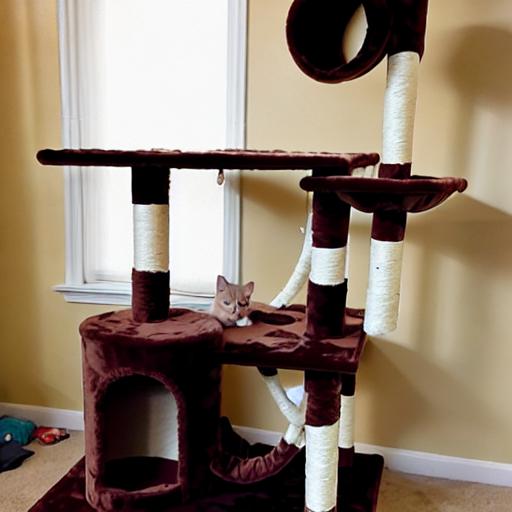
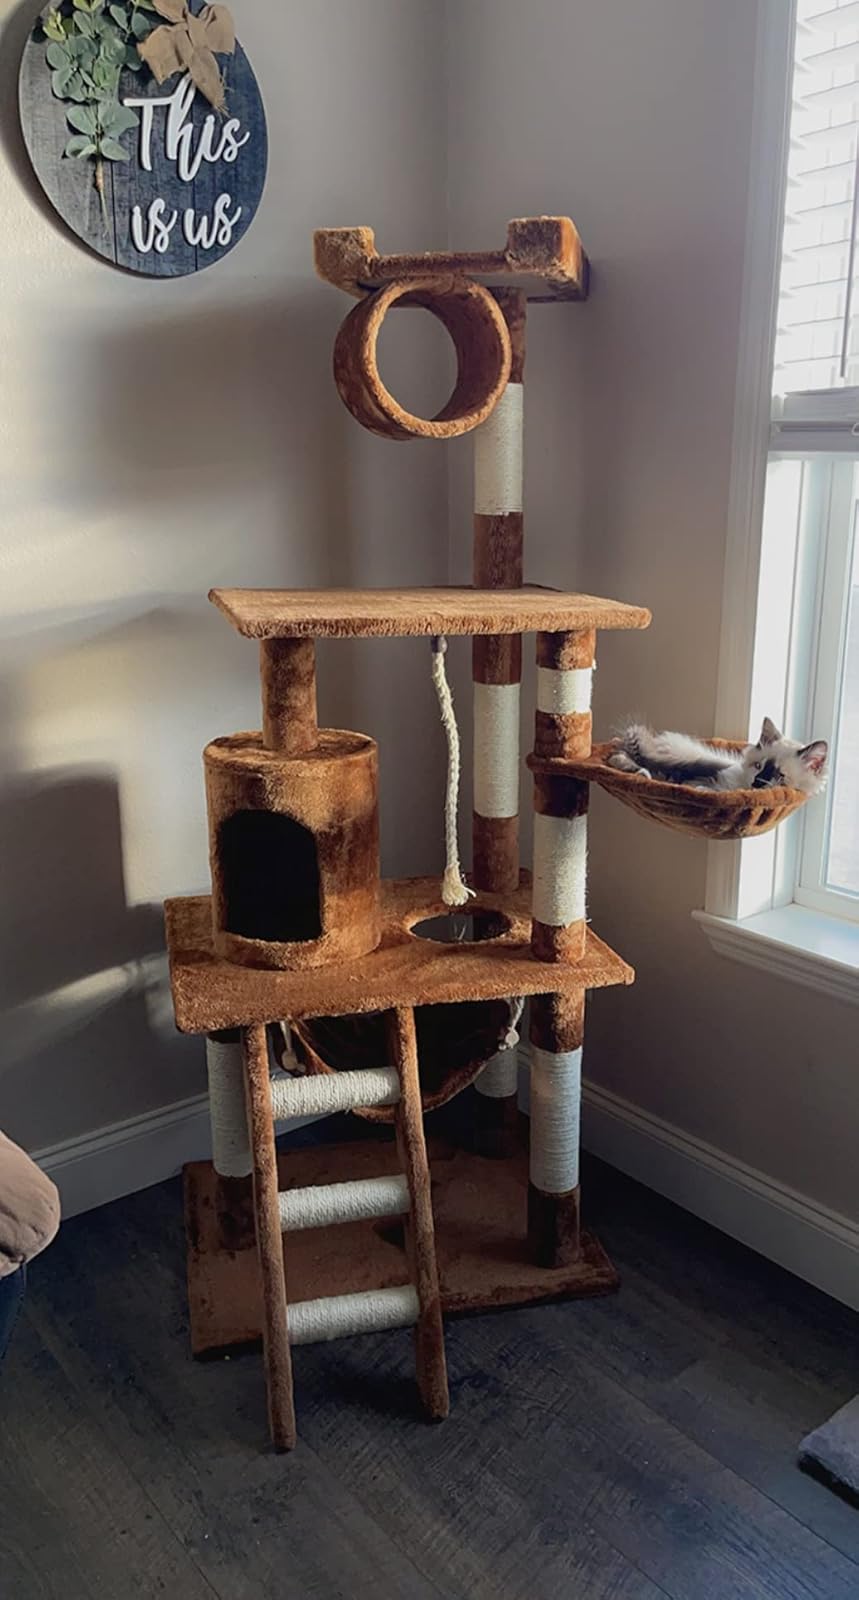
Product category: items_cat tree
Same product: no